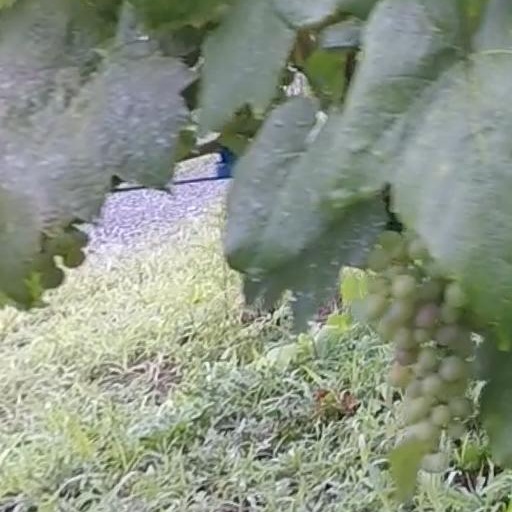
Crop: grape